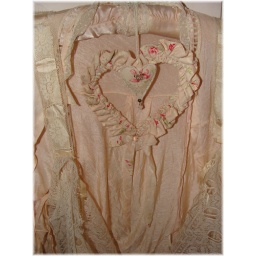
Vintage clothing hanging in my bedroom, adorned with a pink heart made by a friend.